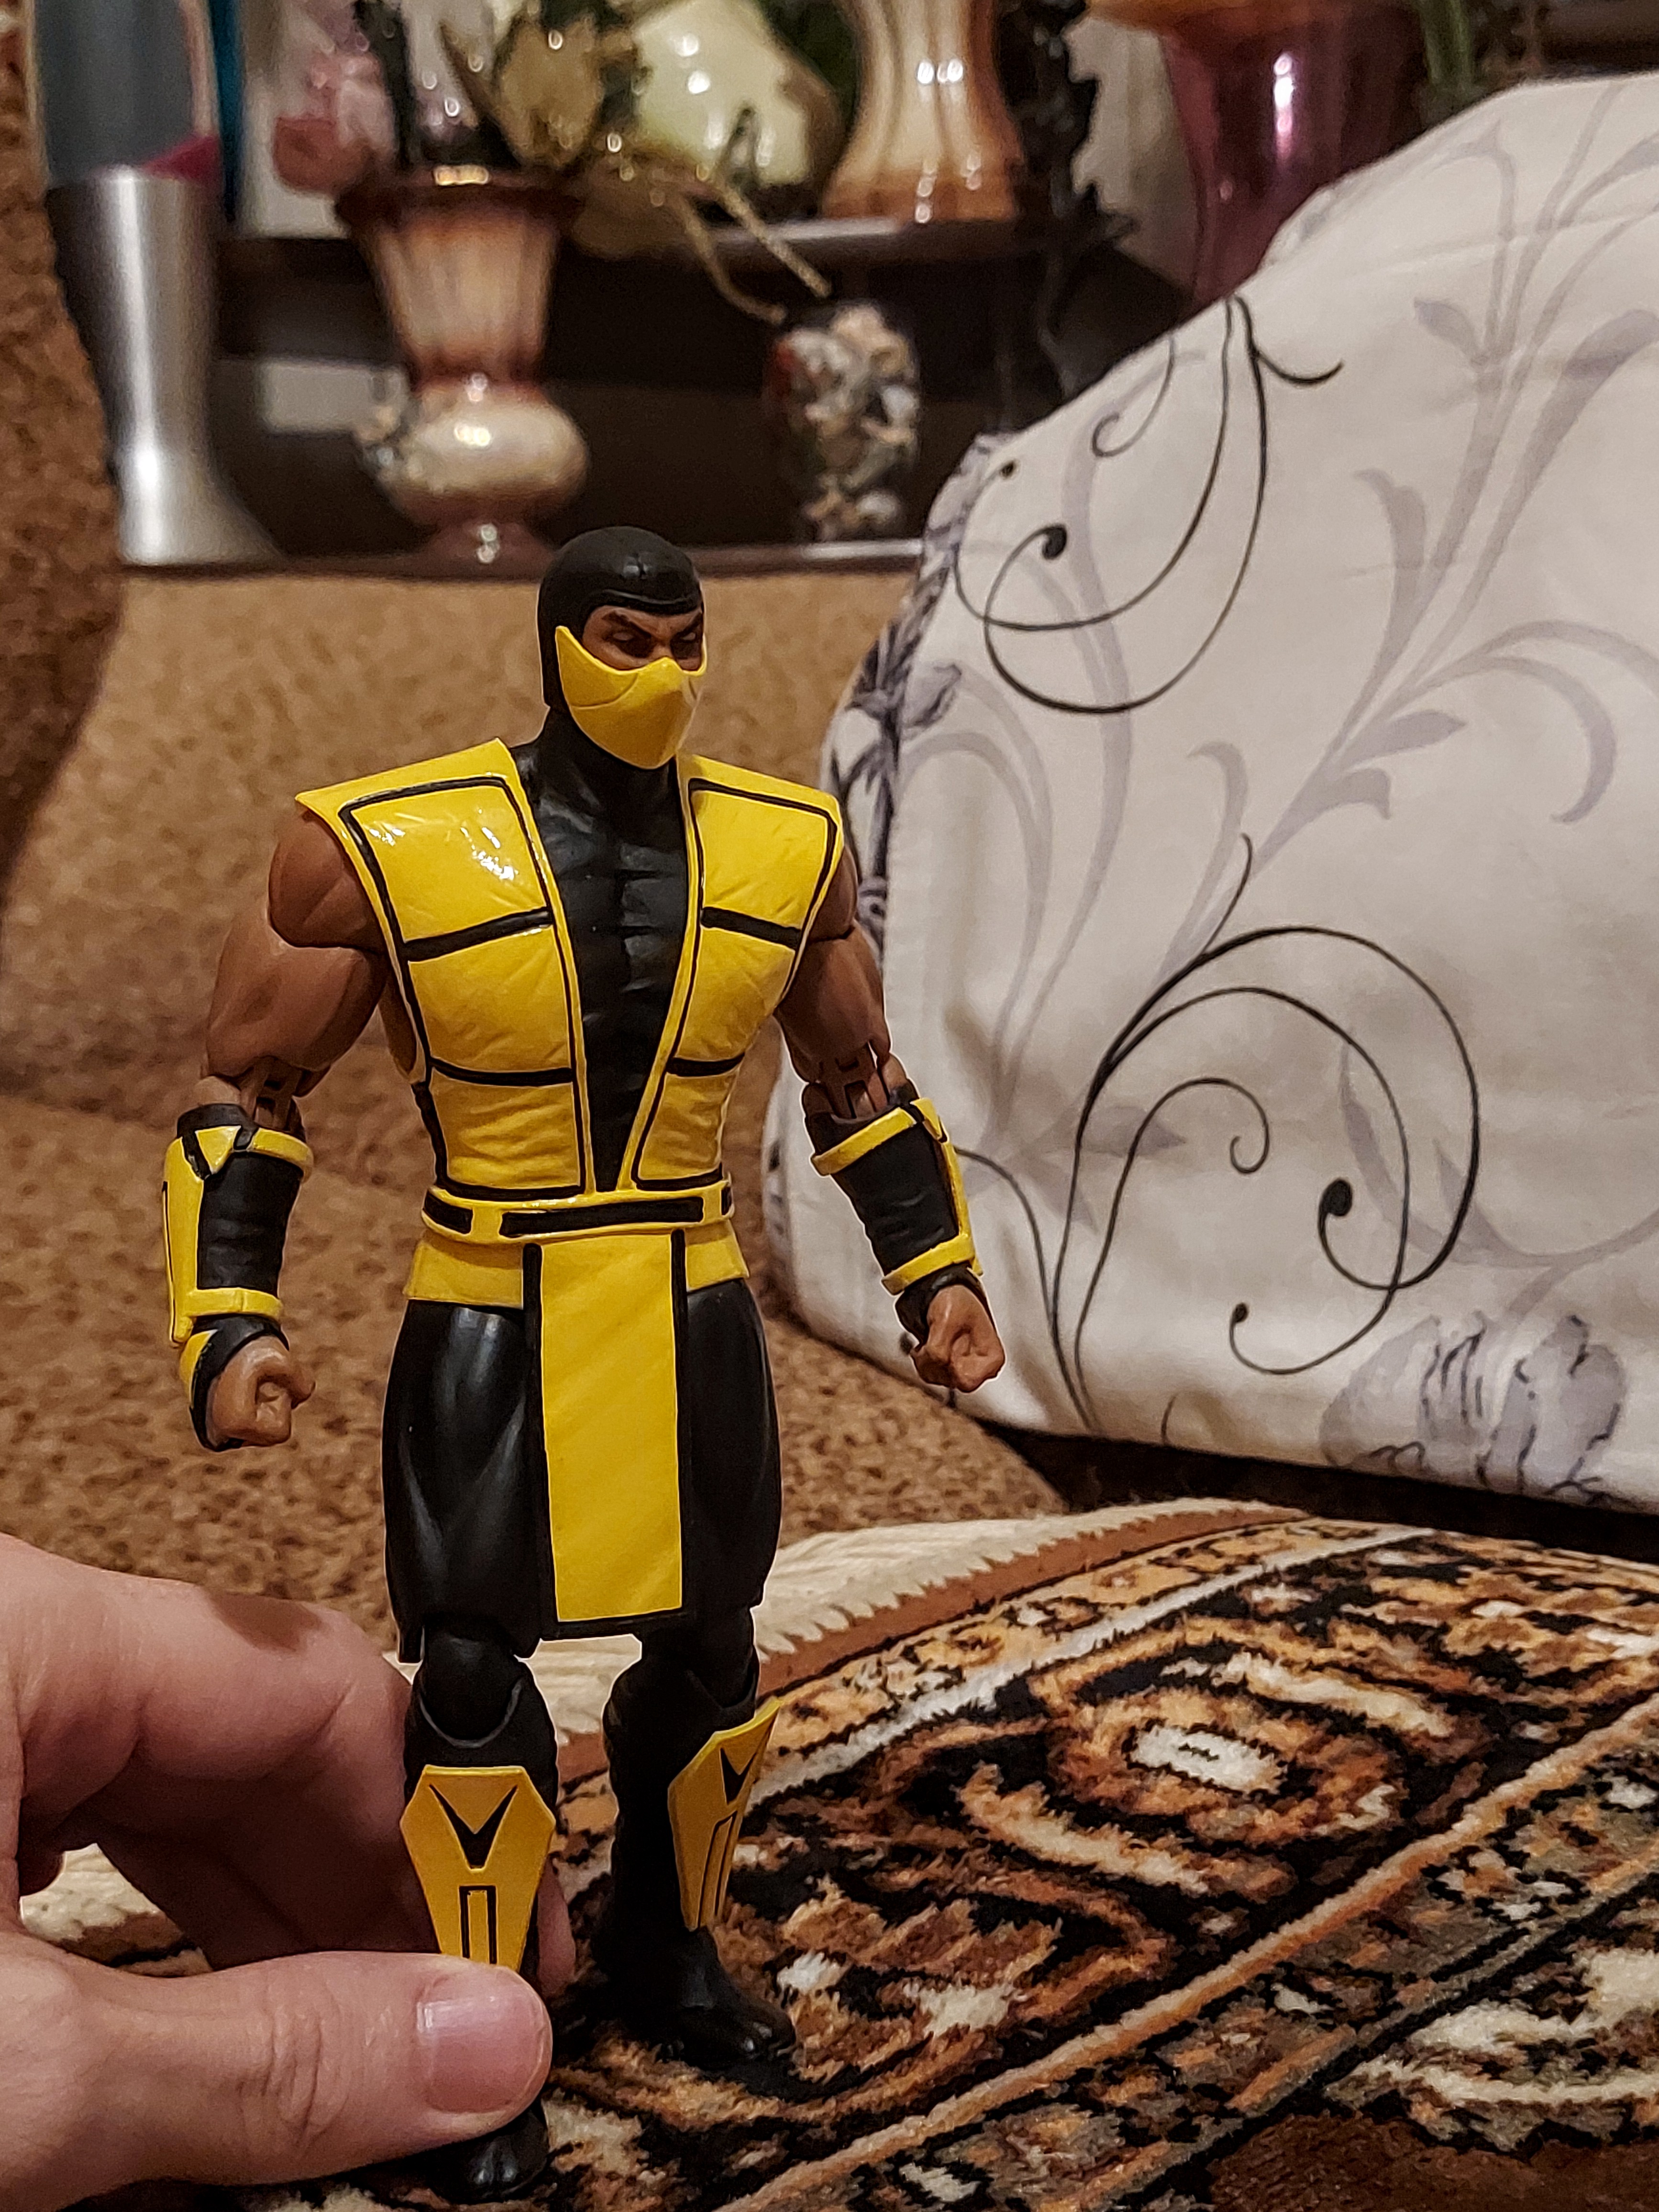
scorpion, storm, collectibles, vertebrate, mammal, toy, art, armour, fictional character, metal, action figure, visual arts, fiction, pattern, illustration, cg artwork, costume design, justice league, costume, hero, figurine, animation, mythology, fun, superhero